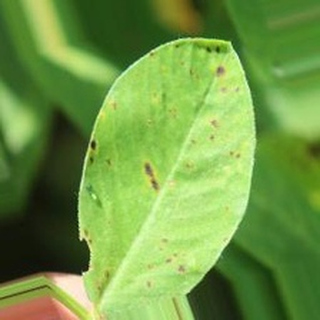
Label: groundnut_early_leaf_spot